Valentino Balboni

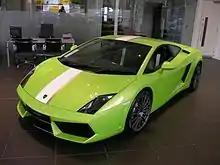
The Lamborghini Gallardo LP 550-2 Valentino Balboni

Valentino Balboni (born 13 May 1949) is the former chief test driver of Lamborghini, a manufacturer of sports cars in Italy. He retired in October 2008 due to Italian government work regulations, after having served the company for 40 years.